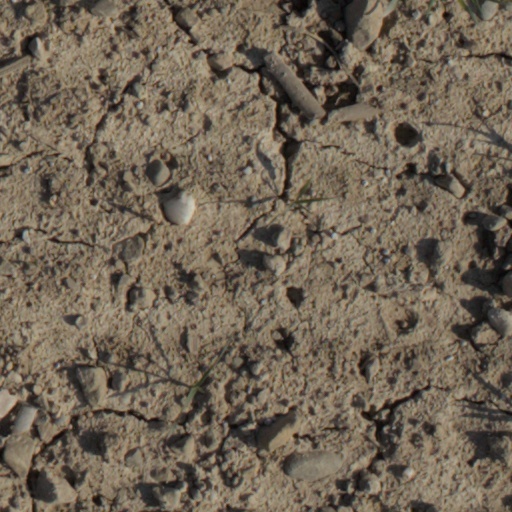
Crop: wheat